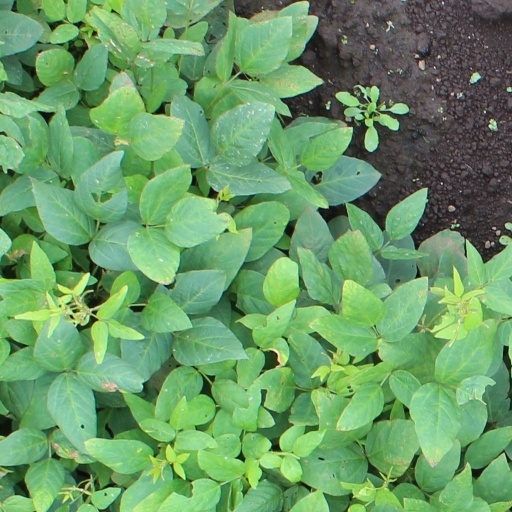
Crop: soybean